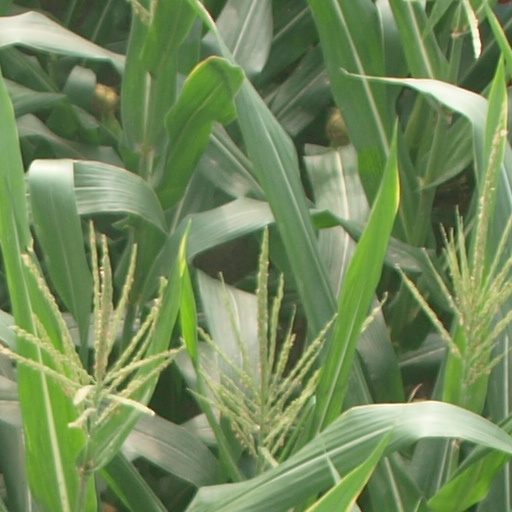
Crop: maize; corn